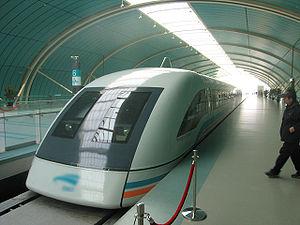
Un train à sustentation magnétique ou Maglev utilise les forces magnétiques pour se déplacer. Il utilise le phénomène de sustentation électromagnétique et n'est donc pas en contact avec des rails, contrairement aux trains classiques. Ce procédé permet de supprimer la résistance au roulement et d'atteindre des vitesses plus élevées : le record est de 603 km/h obtenu en avril 2015, soit 28,2 km/h de plus que le record d'un train classique. Maglev est l'acronyme anglais pour Magnetic levitation.
Le train est un matériel roulant ferroviaire assurant le transport de personnes ou de marchandises sur une ligne de chemin de fer. Par extension, on appelle train le service que constitue chacun de ces transports, réguliers ou non. Le train est un mode de transport, s'effectuant sur voie ferrée.